Answer in natural language. Considering the relative positions, where is Doorway (highlighted by a blue box) with respect to Doorway (highlighted by a red box)? Choose between the following options: below or above
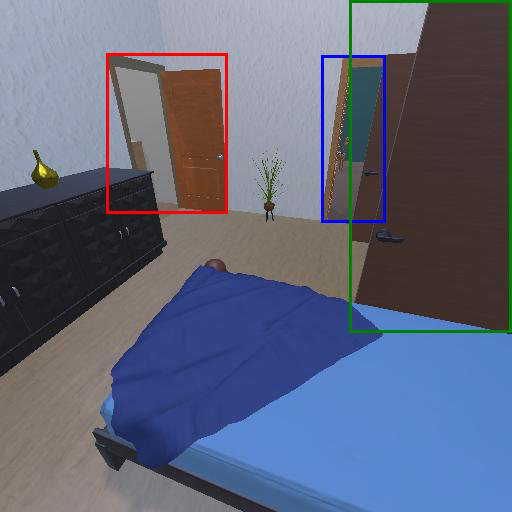
<answer>below</answer>